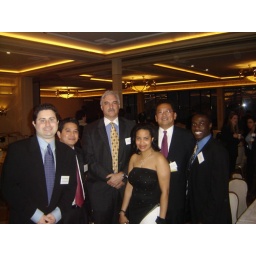
the guy in the middle with the blue shirt is typical 80s-Wall Street type